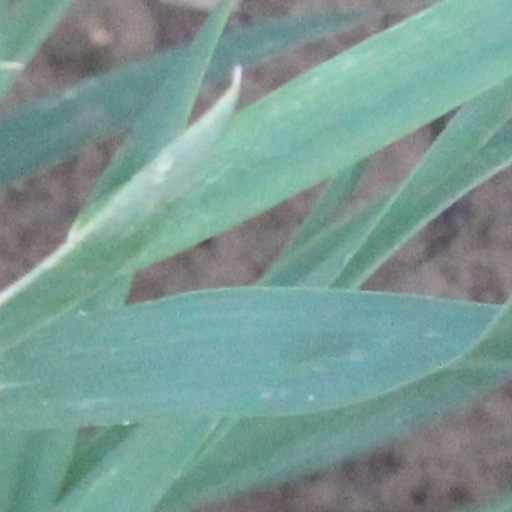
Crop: wheat